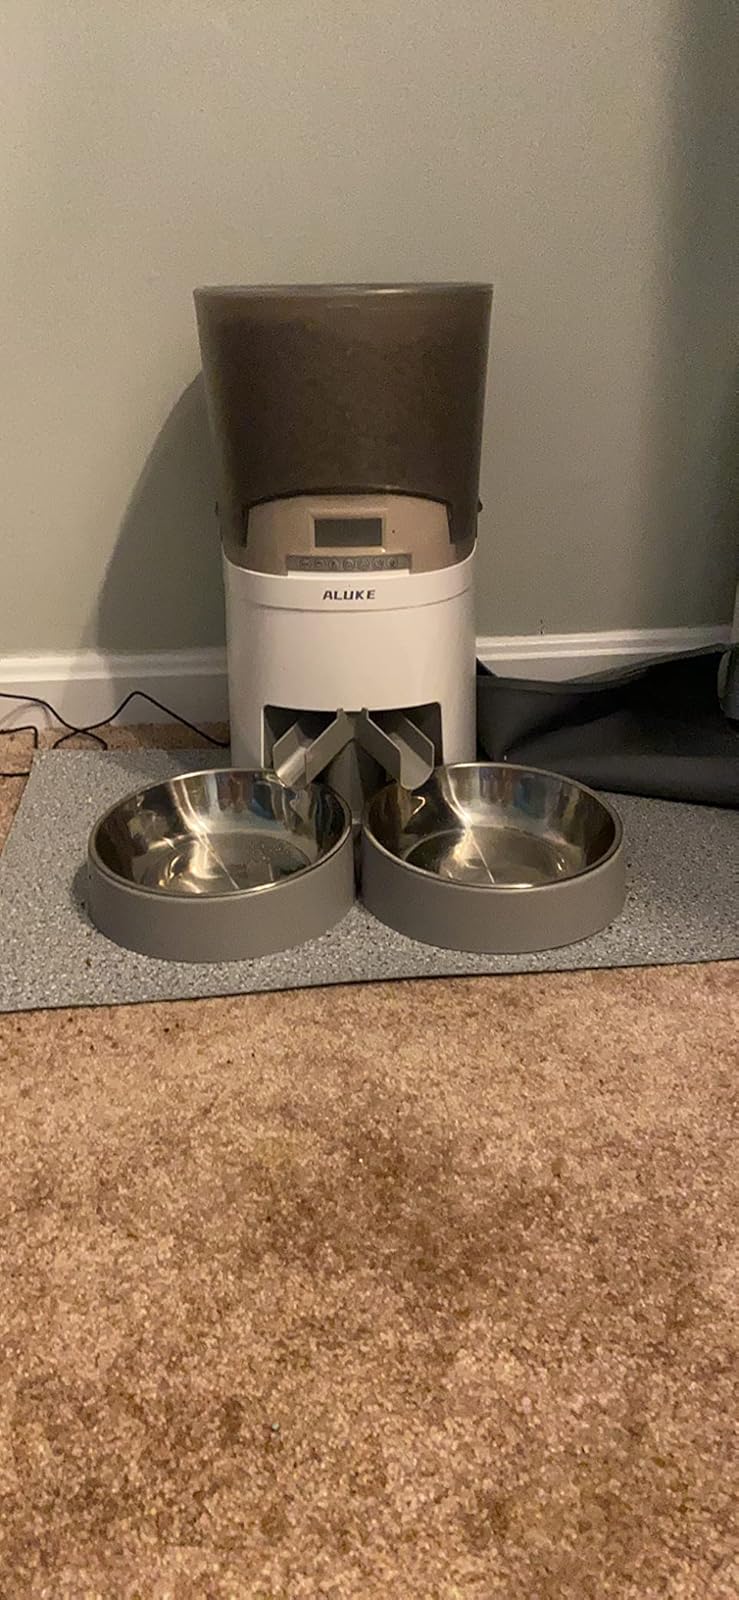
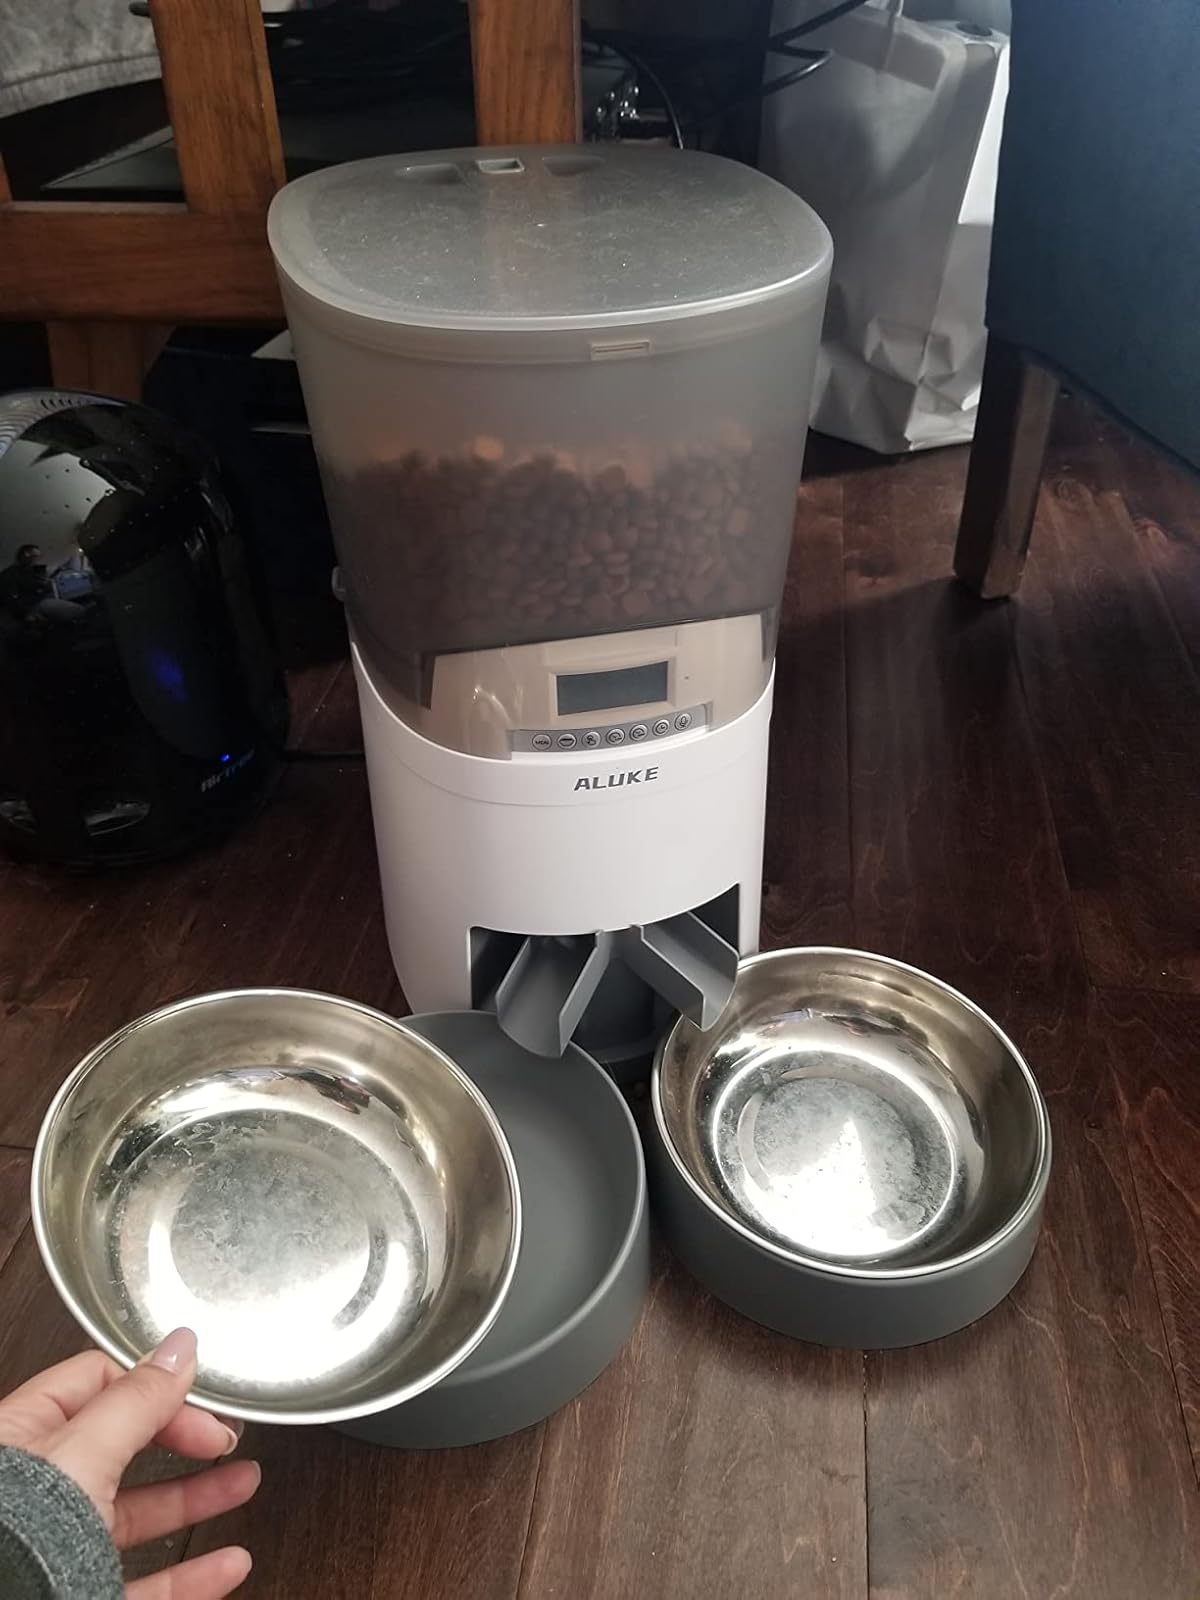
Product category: items_feeder
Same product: yes